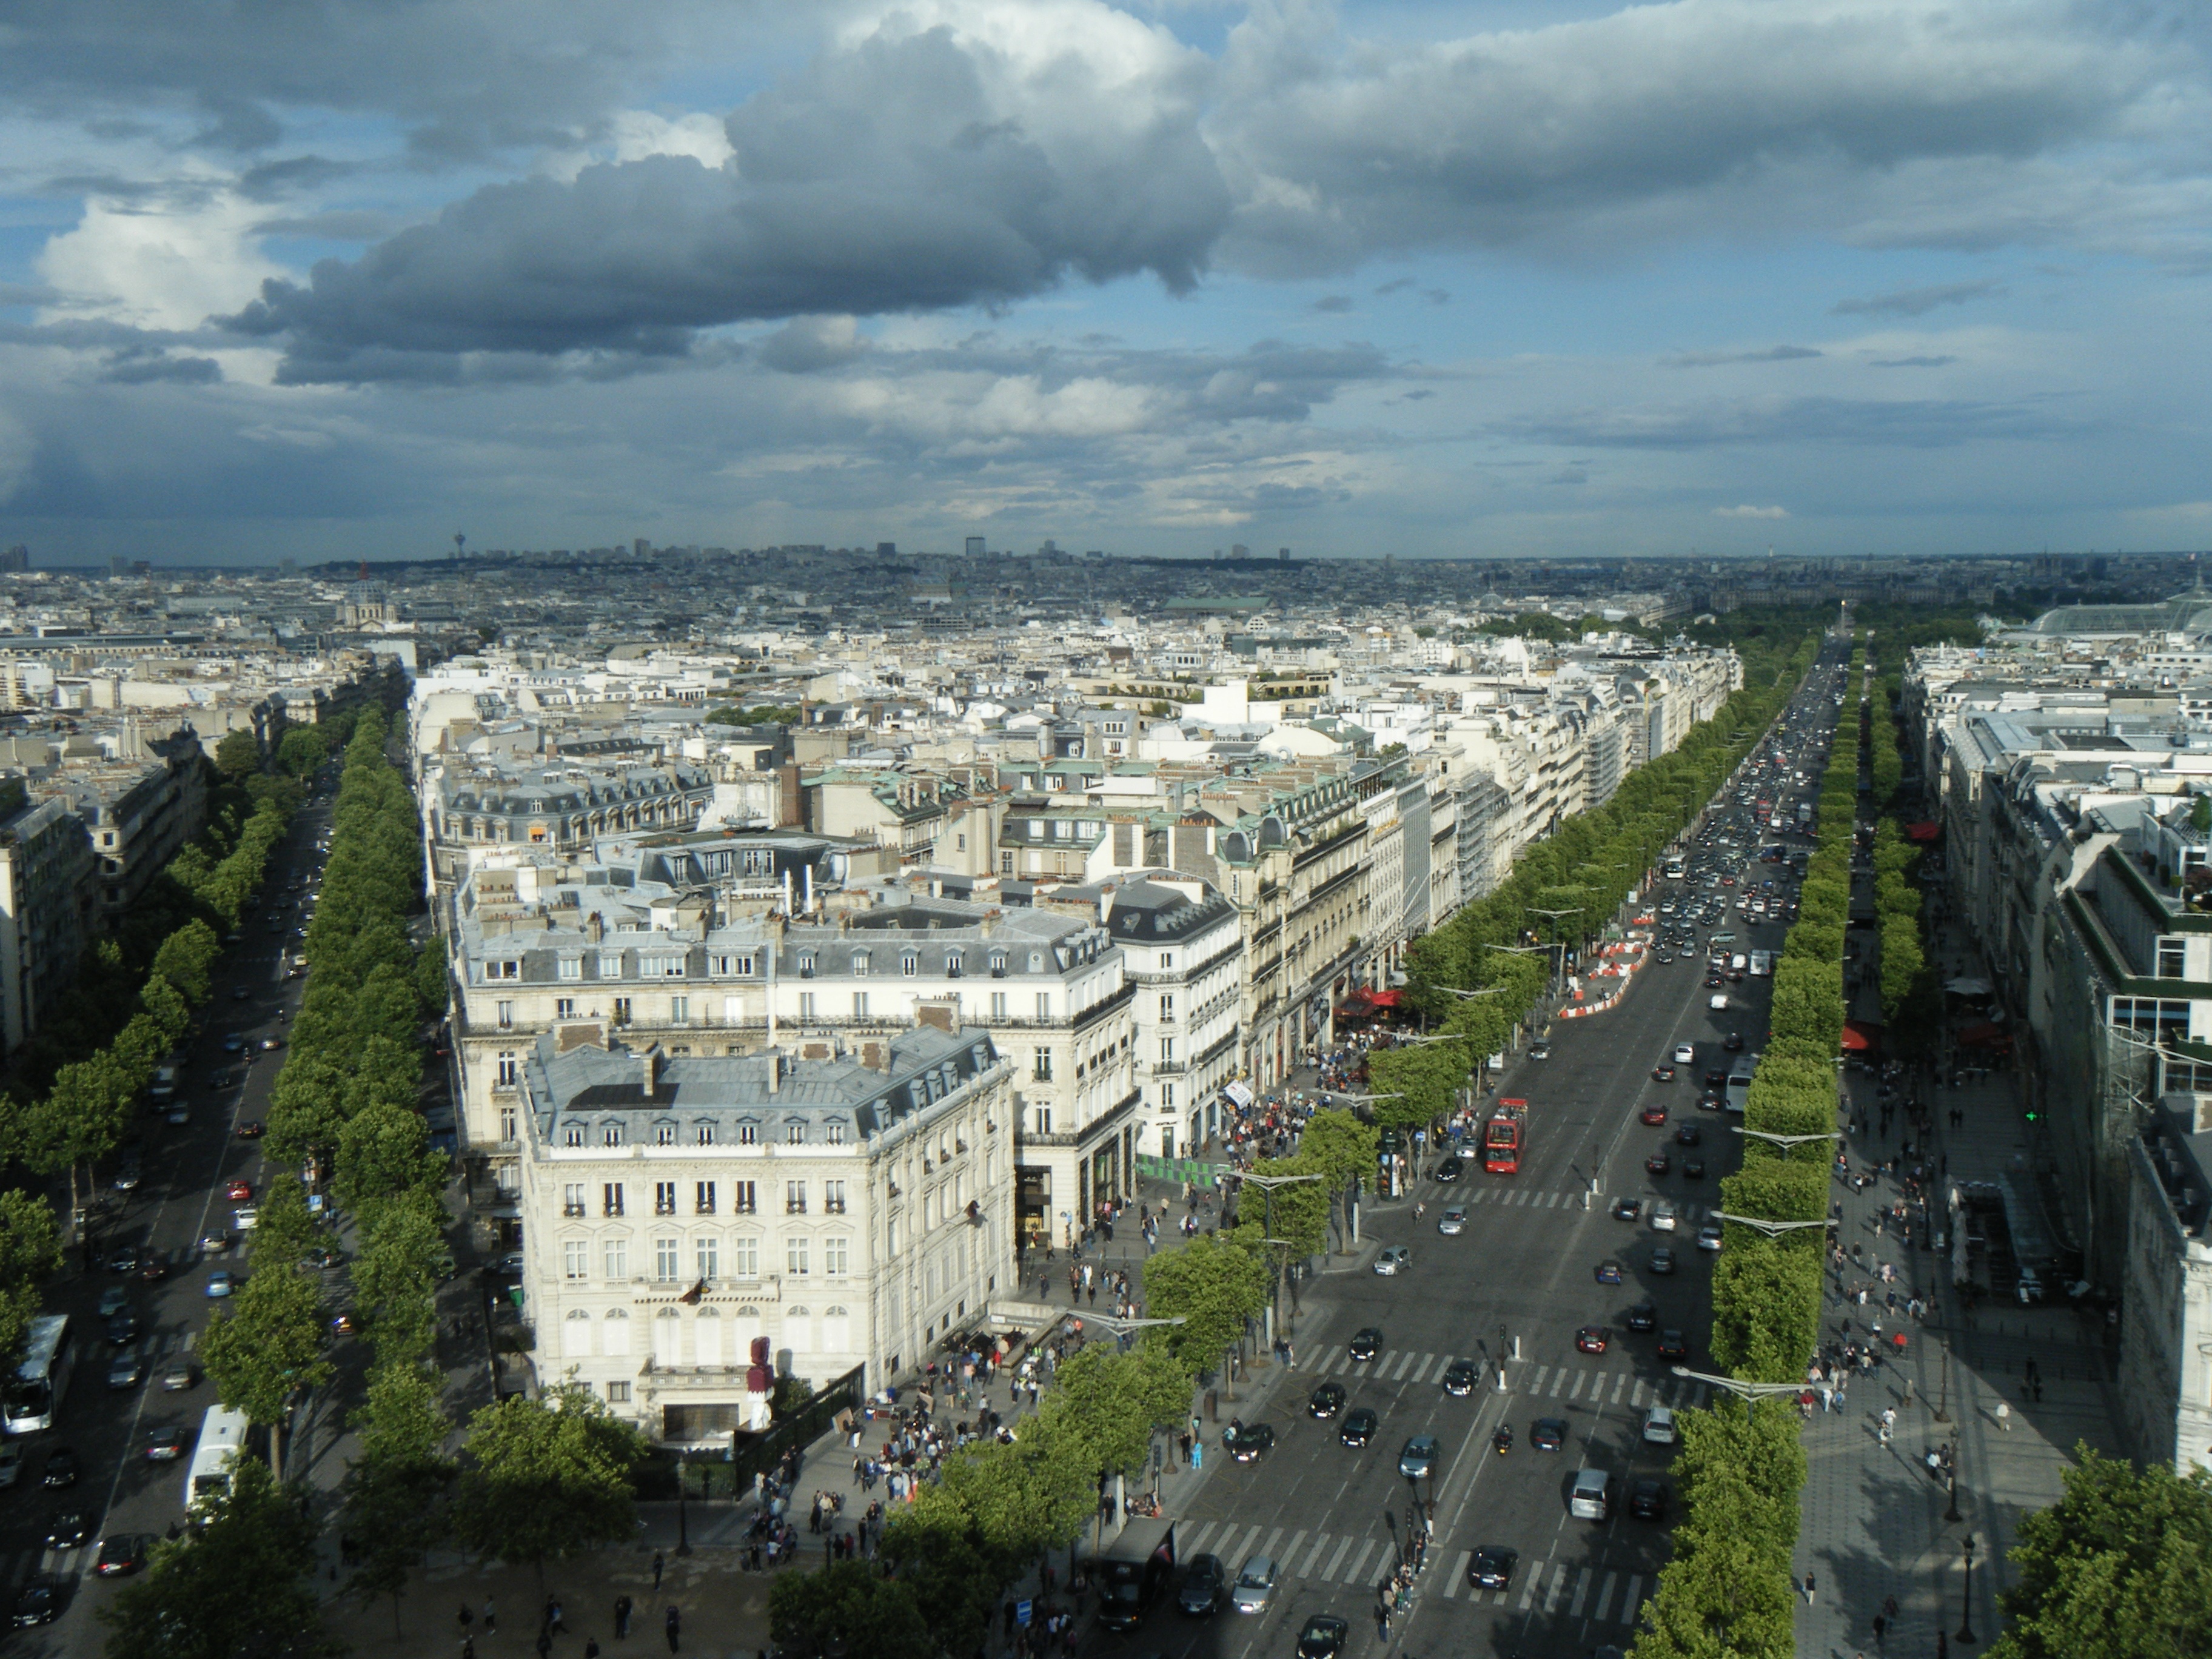
architecture, traffic, street, town, view, building, alley, city, eiffel tower, paris, cityscape, panorama, france, tower, landmark, tourism, housing, tour, eiffel, buildings, houses, superstructure, the roofs, panorama of the city, monuments, the centre of, bird's eye view, aerial photography, human settlement, elysian fields